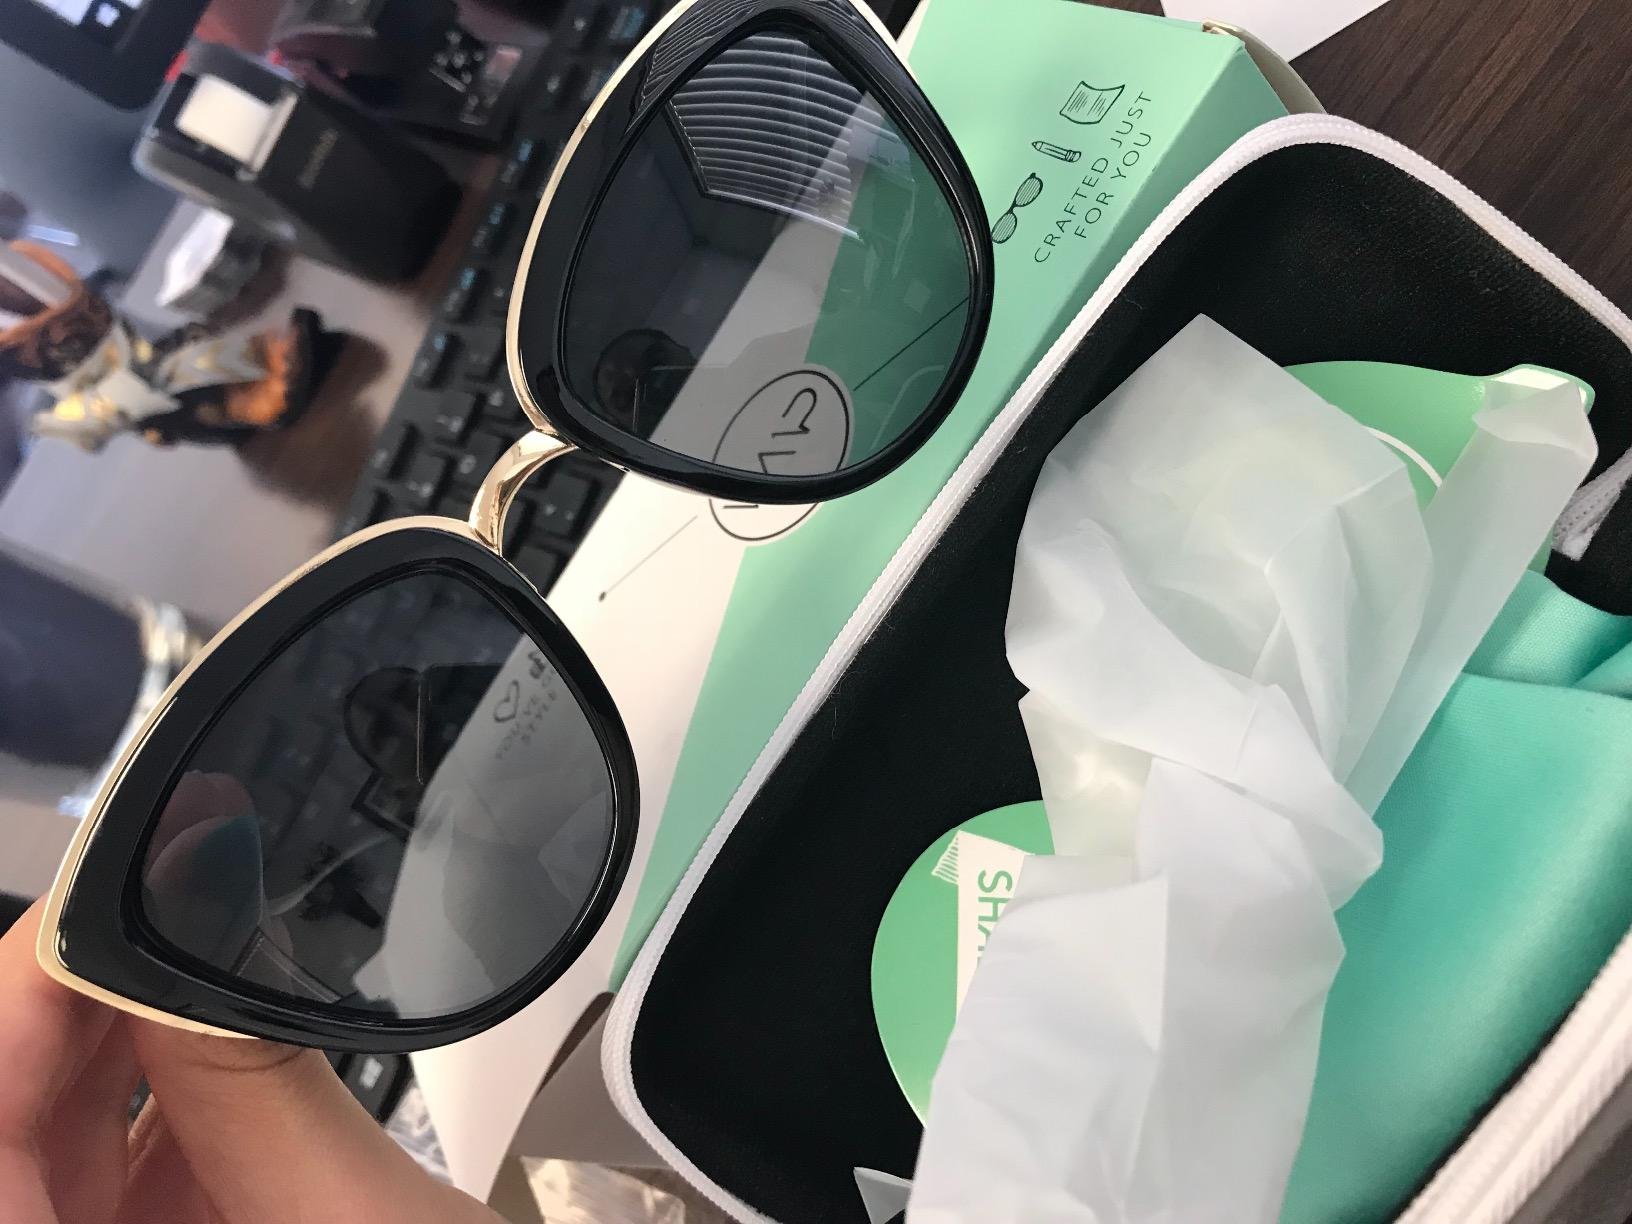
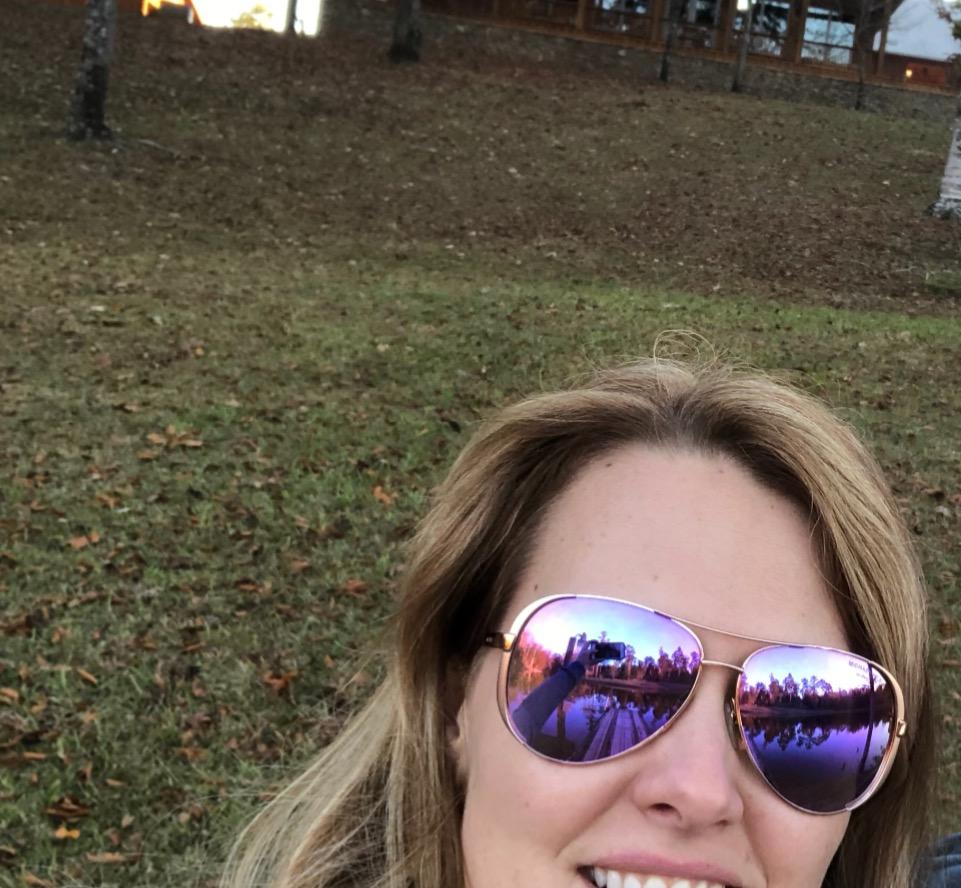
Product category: accessories_sunglasses
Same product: no